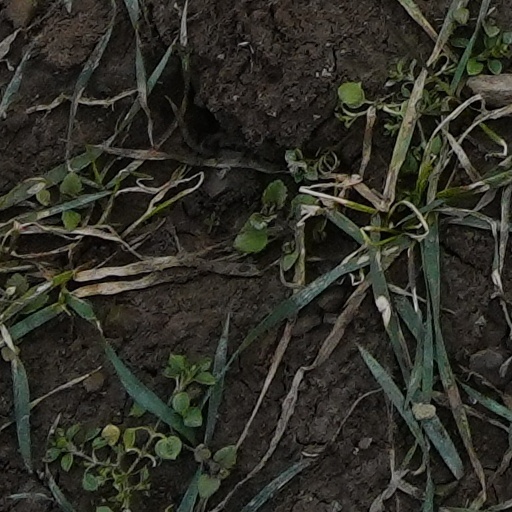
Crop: wheat